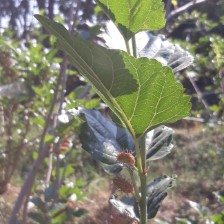
Variety: ChiangMai60